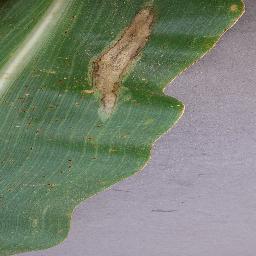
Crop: corn
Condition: (maize)_northern_blight